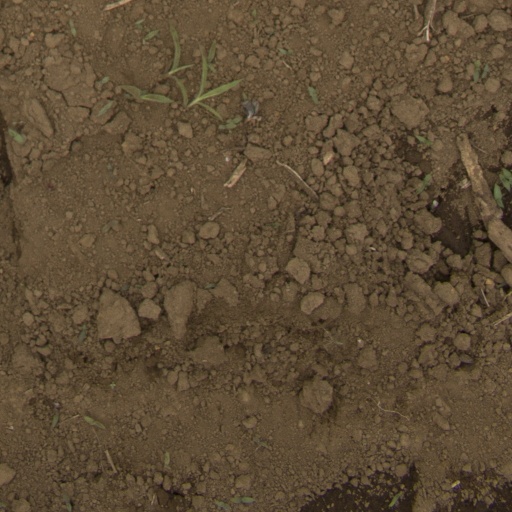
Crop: Jerusalem artichoke